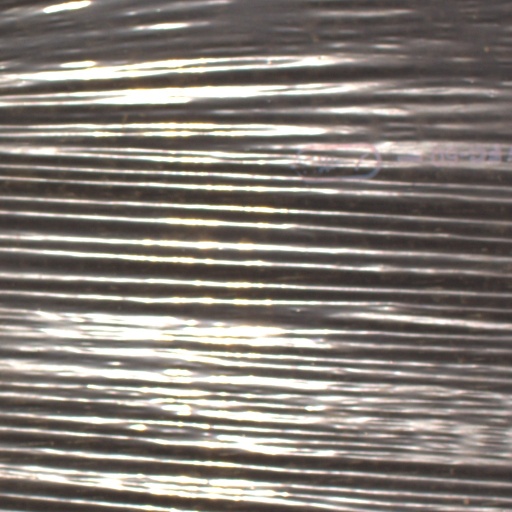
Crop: Jerusalem artichoke